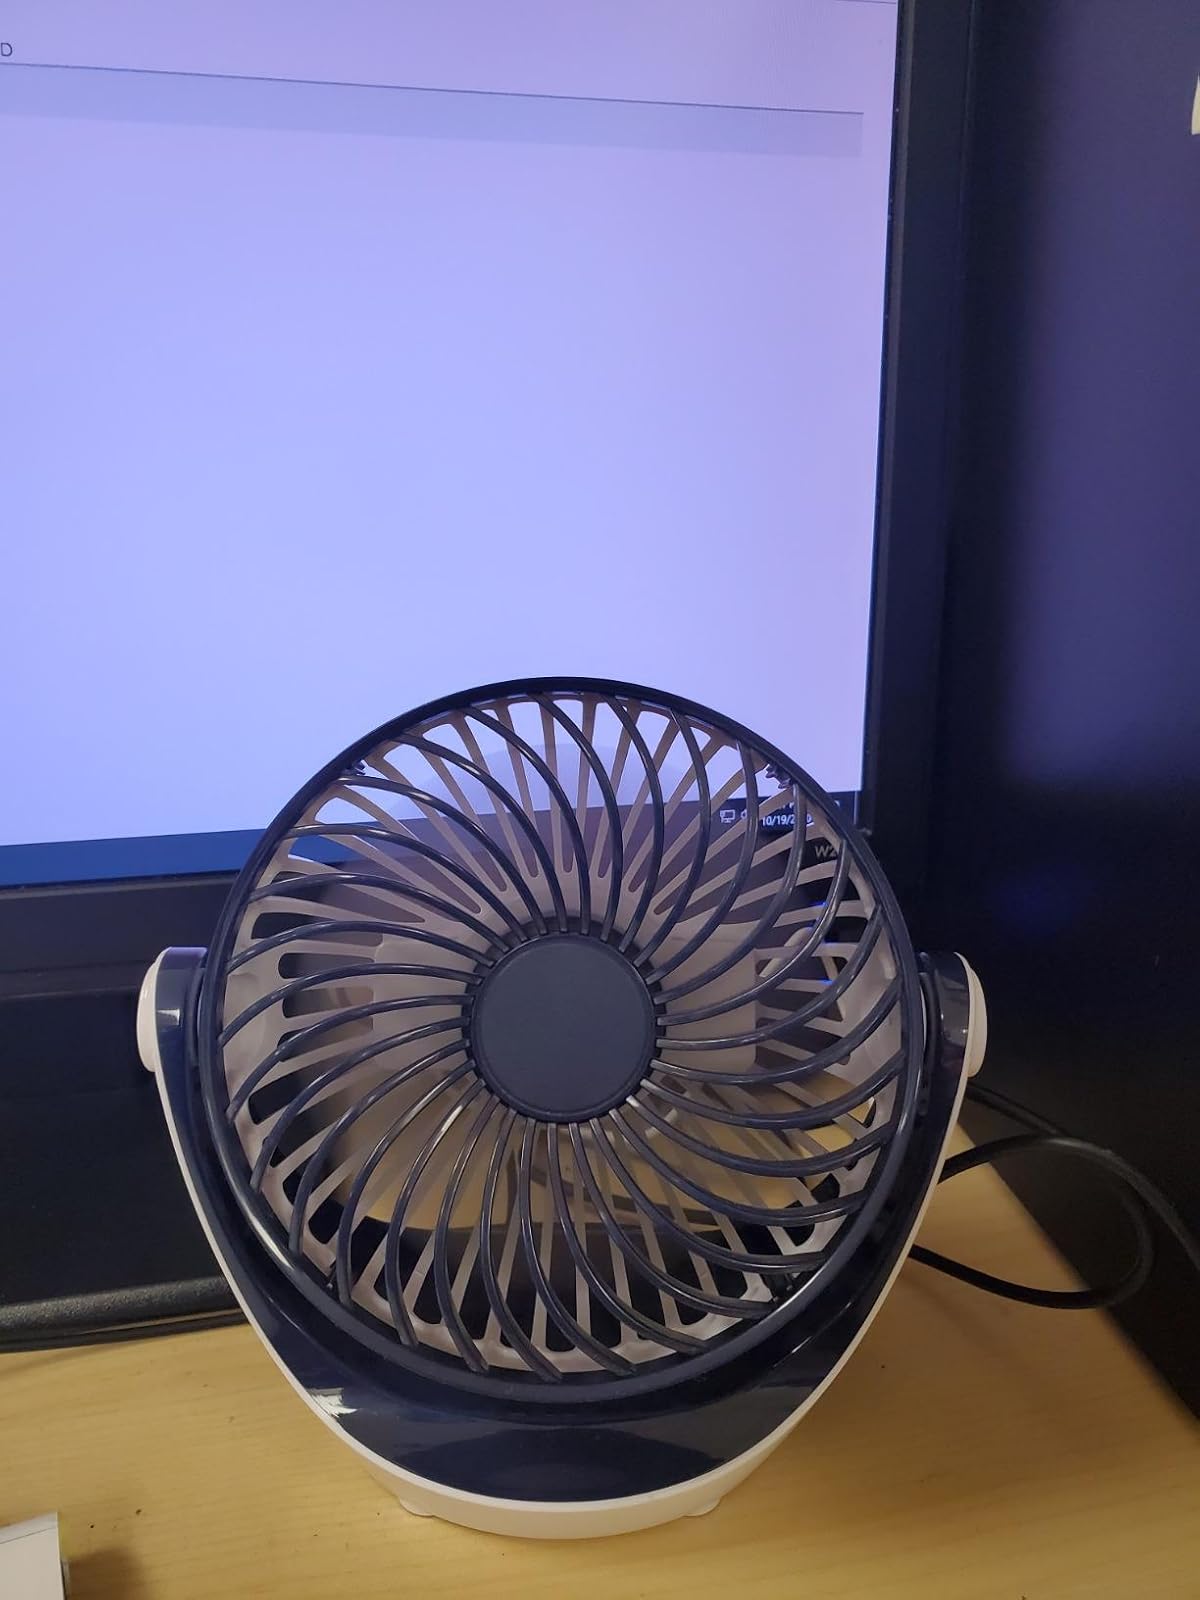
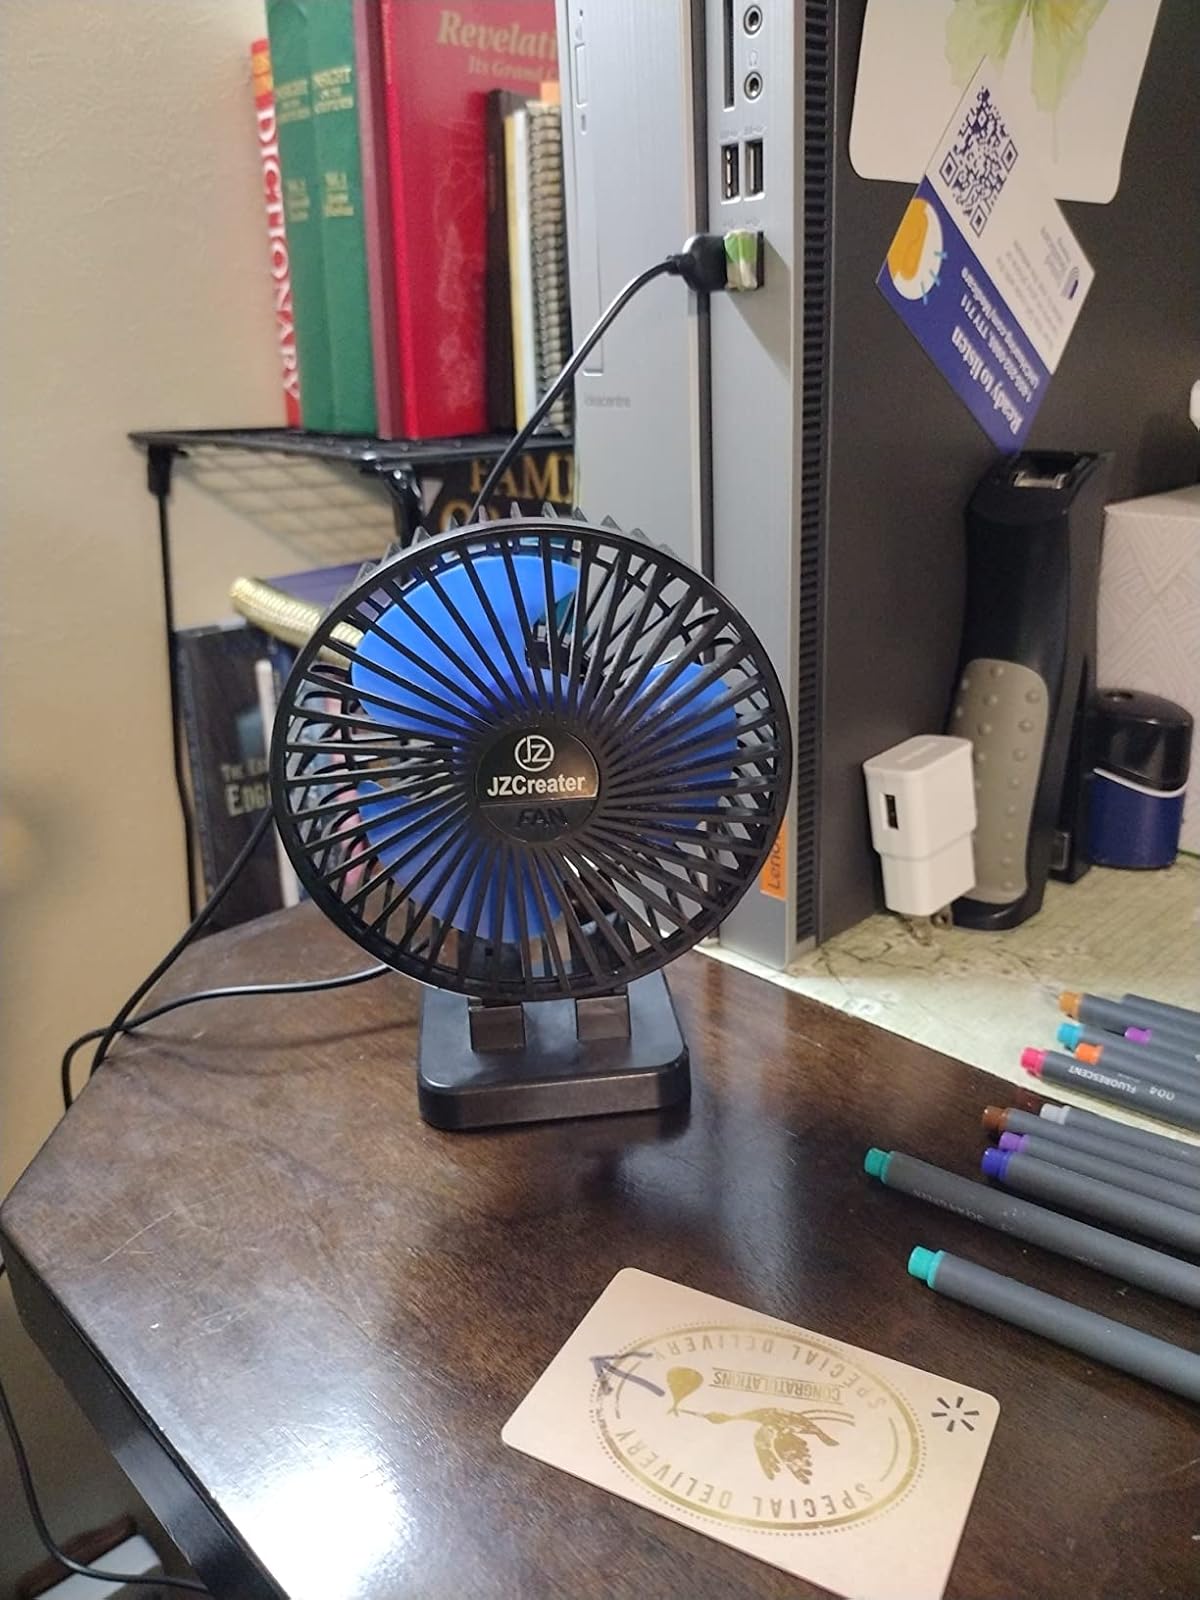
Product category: fan
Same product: no